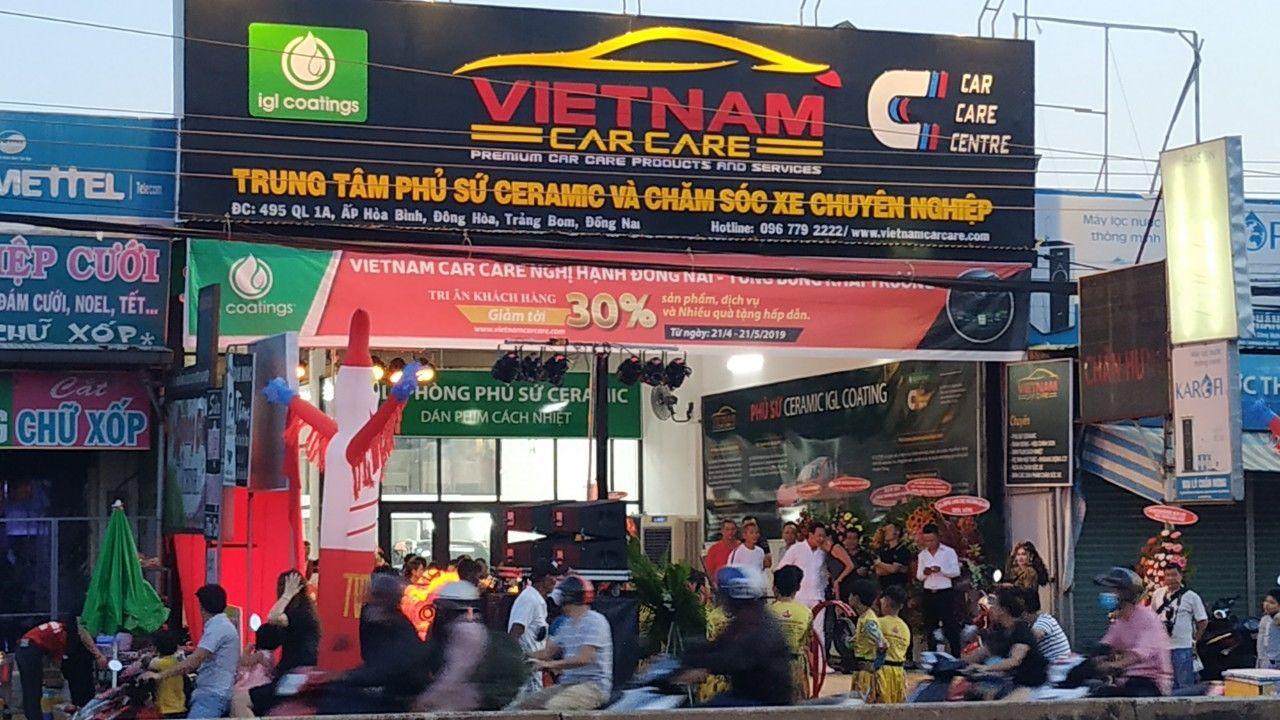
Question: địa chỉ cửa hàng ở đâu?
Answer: số 495 ql 1a, ấp hòa bình, đông hòa, trảng bom, đồng nai